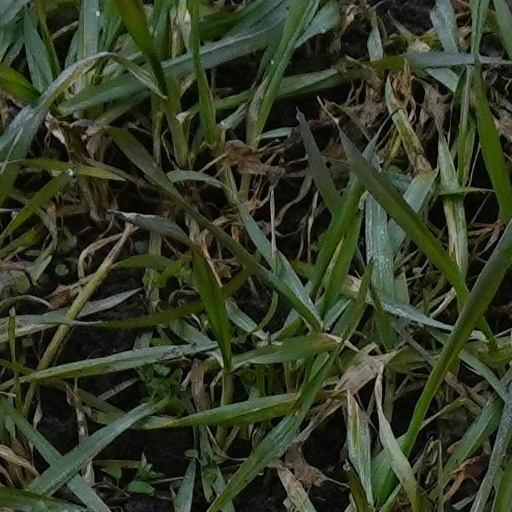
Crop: wheat